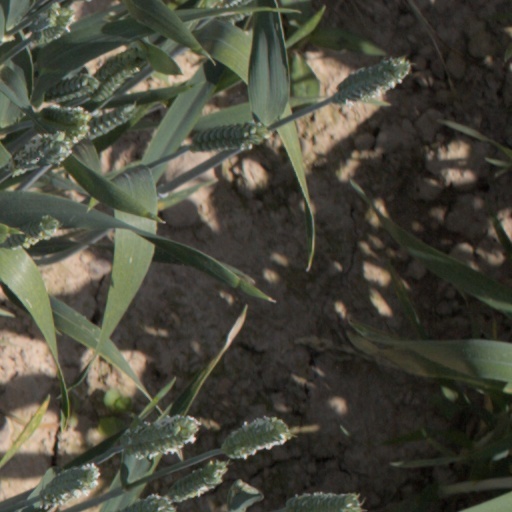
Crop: wheat